The Ride-On King

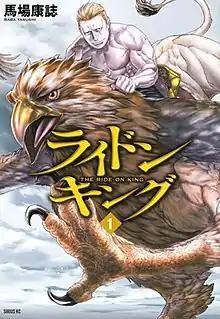
Cover of the first volume

is a Japanese manga series written and illustrated by Yasushi Baba. It serves as a spin-off to Baba's previous series "". It began serialization in Kodansha's "Monthly Shōnen Sirius" magazine in May 2018. As of June 2025, the series' individual chapters have been collected into 15 volumes.